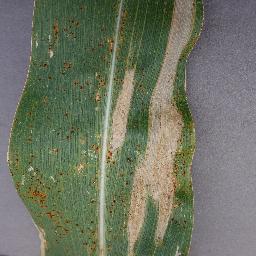
Label: Corn_(Maize)___Northern_Leaf_Blight